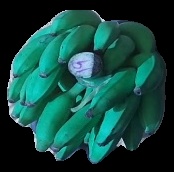
Variety: elakki-bale
Grade: grade3